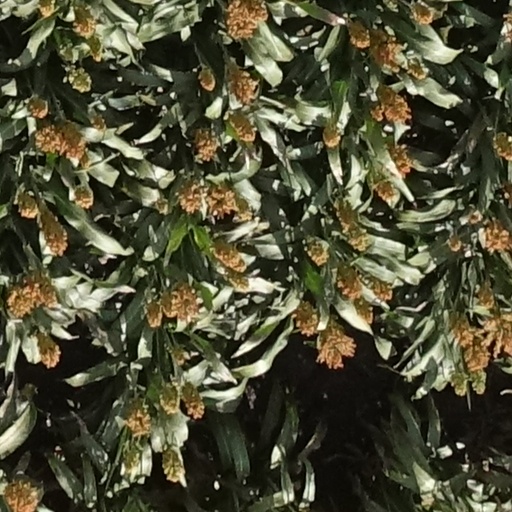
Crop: sorghum